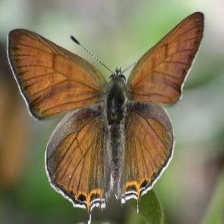
Species: COPPER TAIL